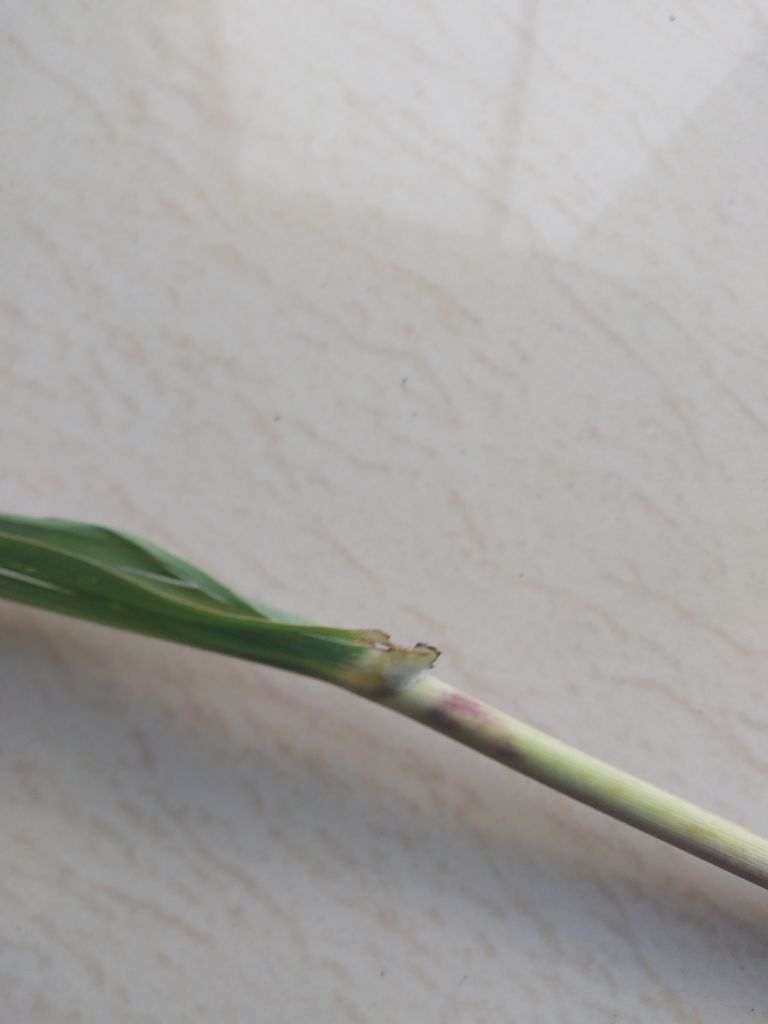
Label: Smut